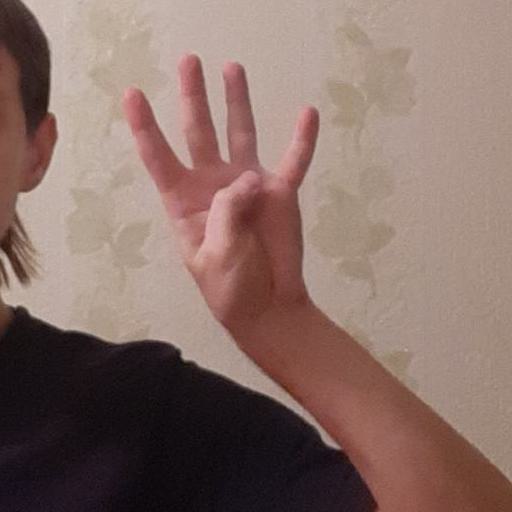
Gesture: four